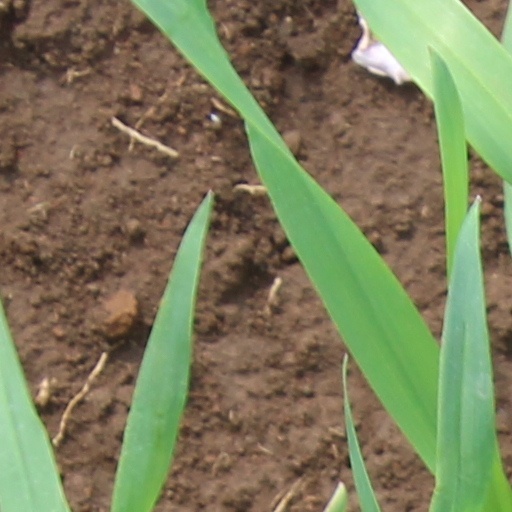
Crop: wheat